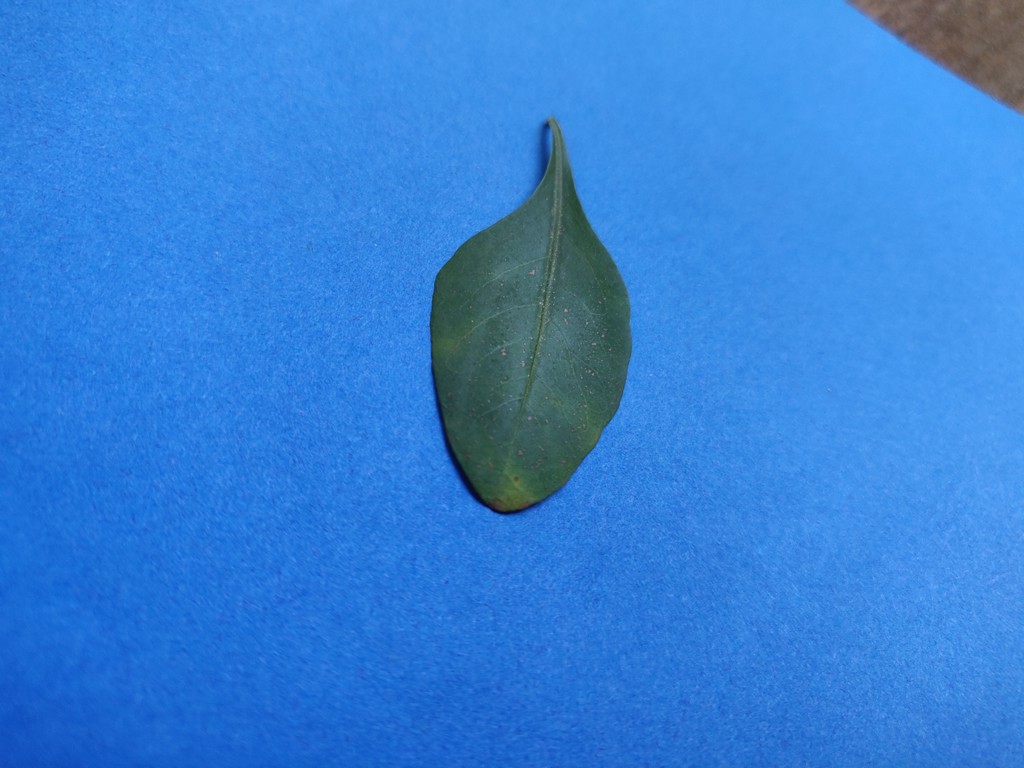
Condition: Unhealthy
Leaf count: single
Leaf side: front